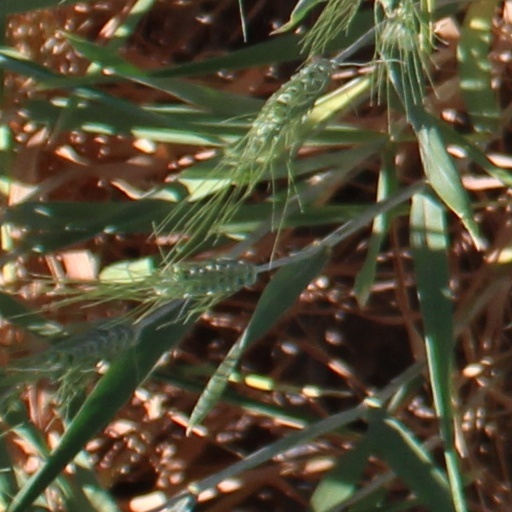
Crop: wheat